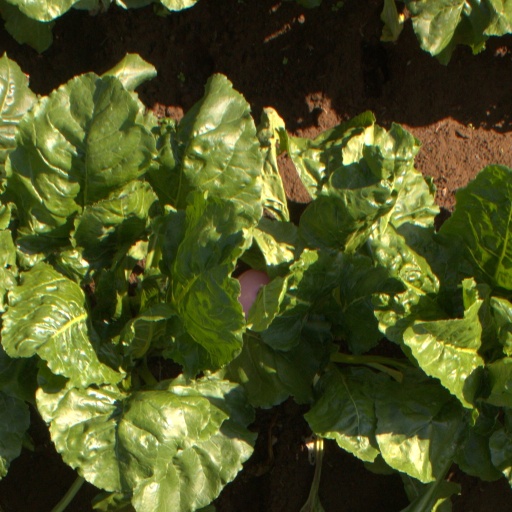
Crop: sugar beet